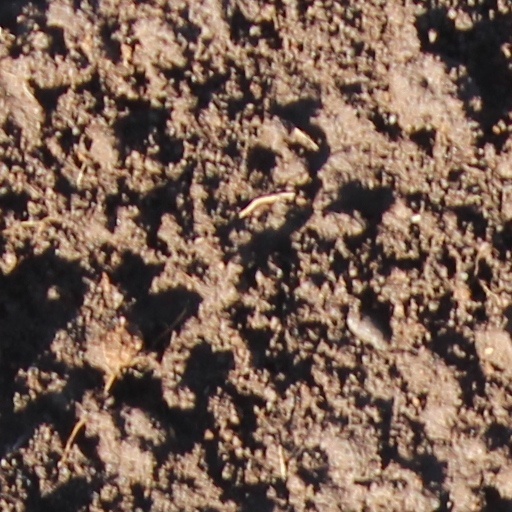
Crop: wheat